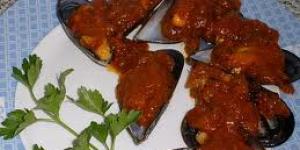
cazon en salsa picante